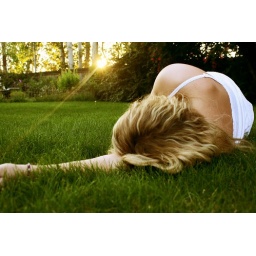
If I could, I would make a comfortable bed out of grass and dirt and be there forever.+ 2 in comments.